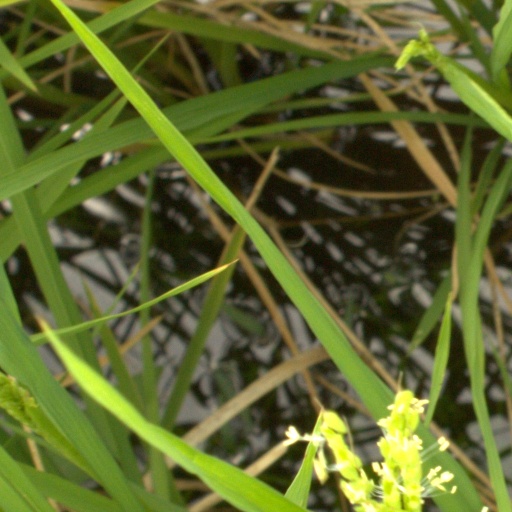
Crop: rice